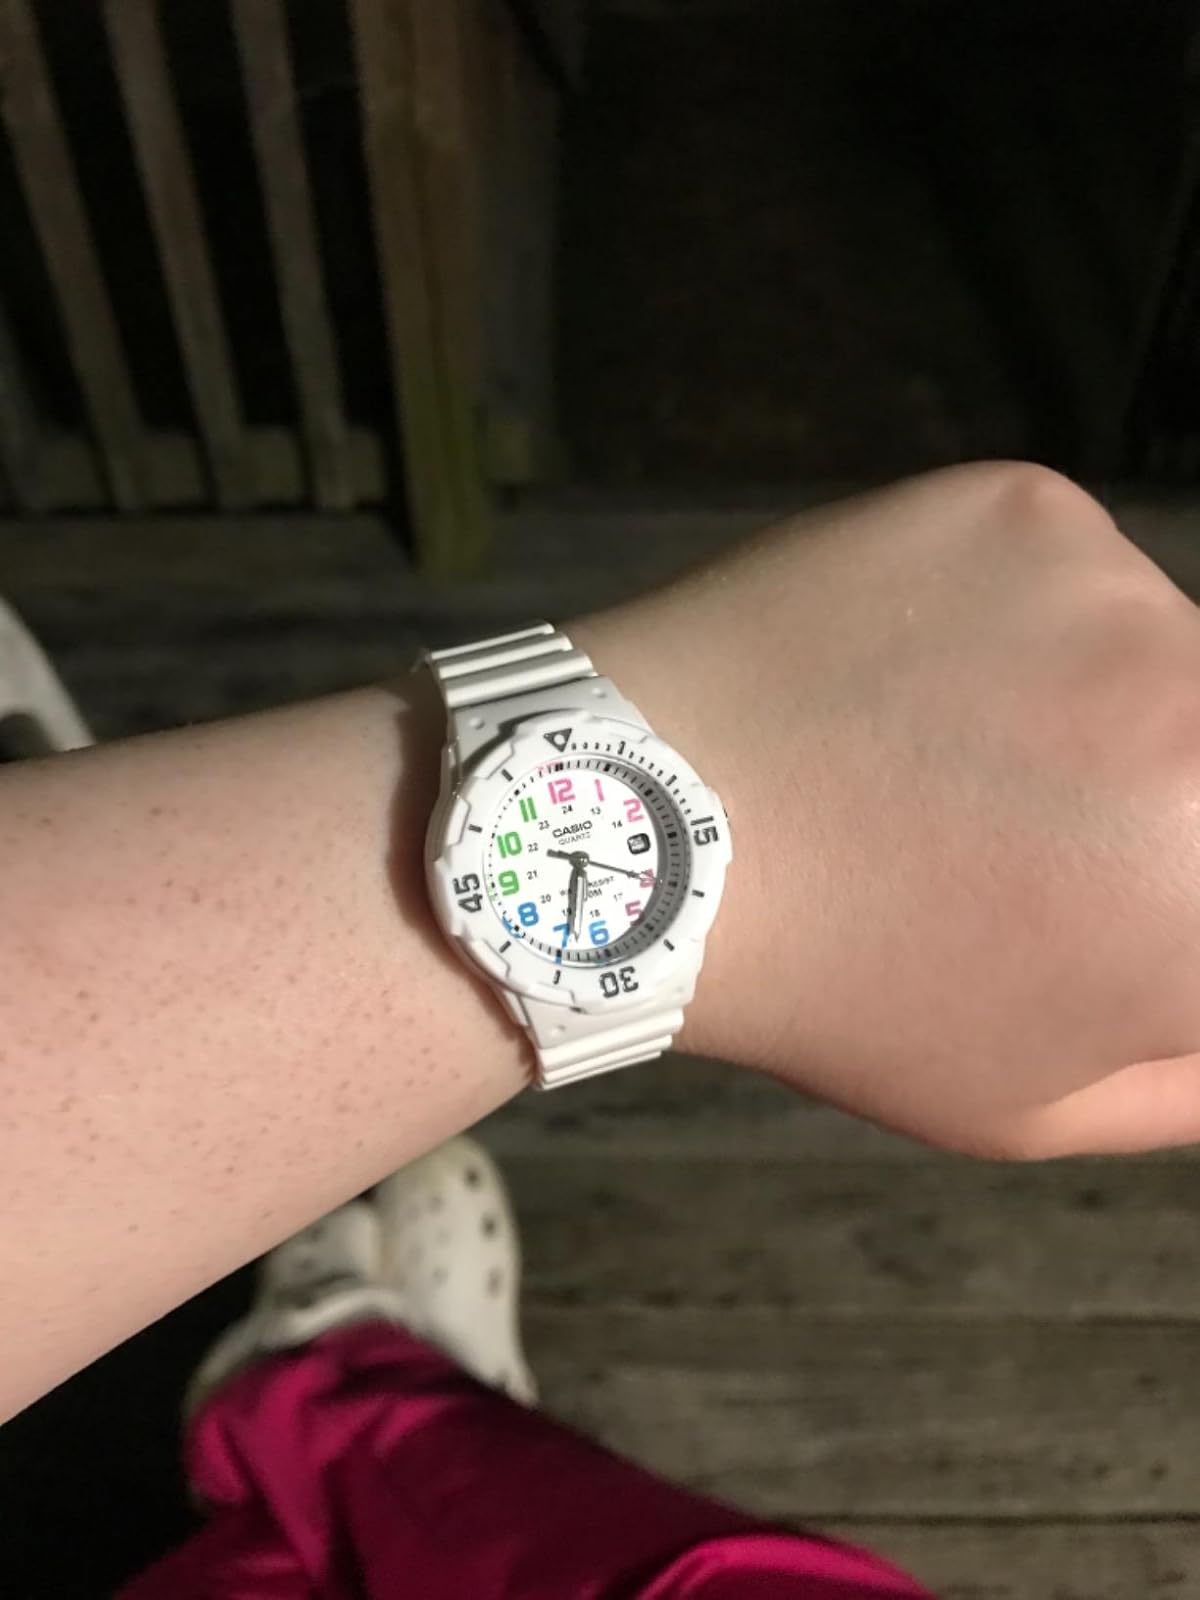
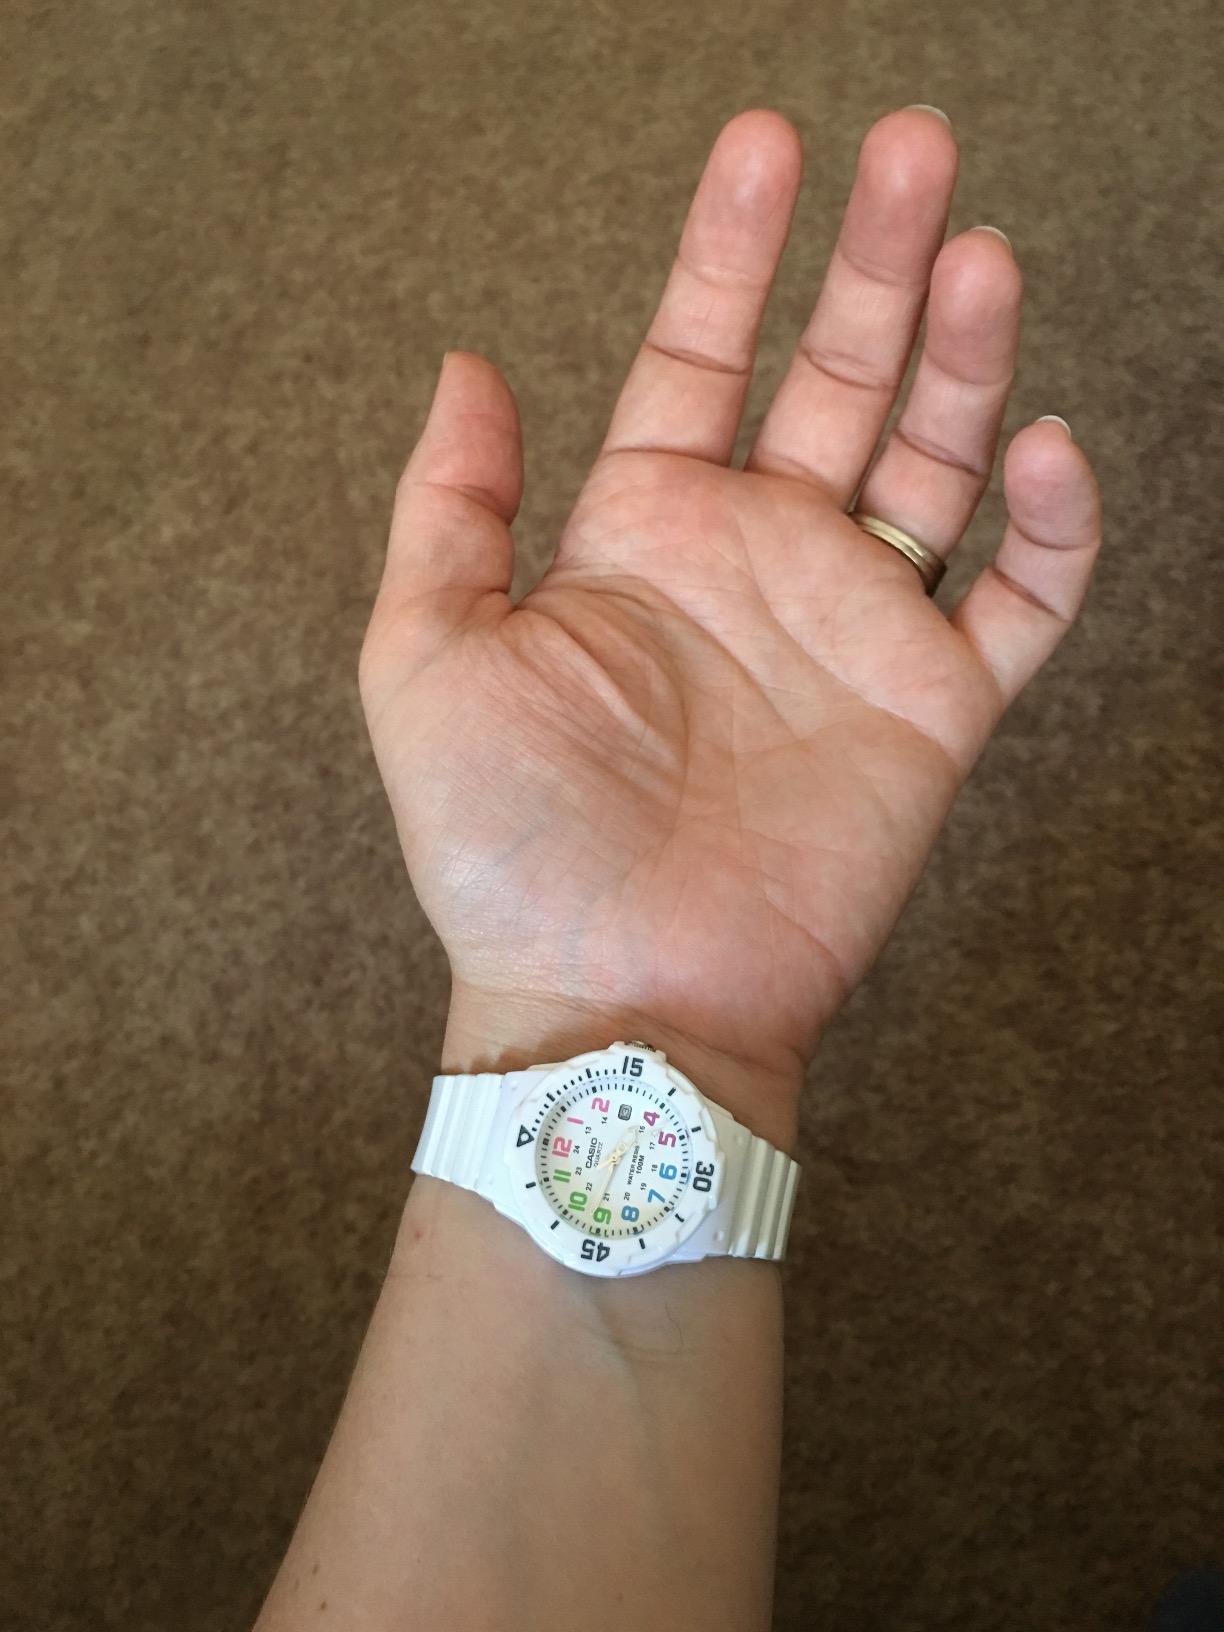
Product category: accessories_watch
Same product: yes